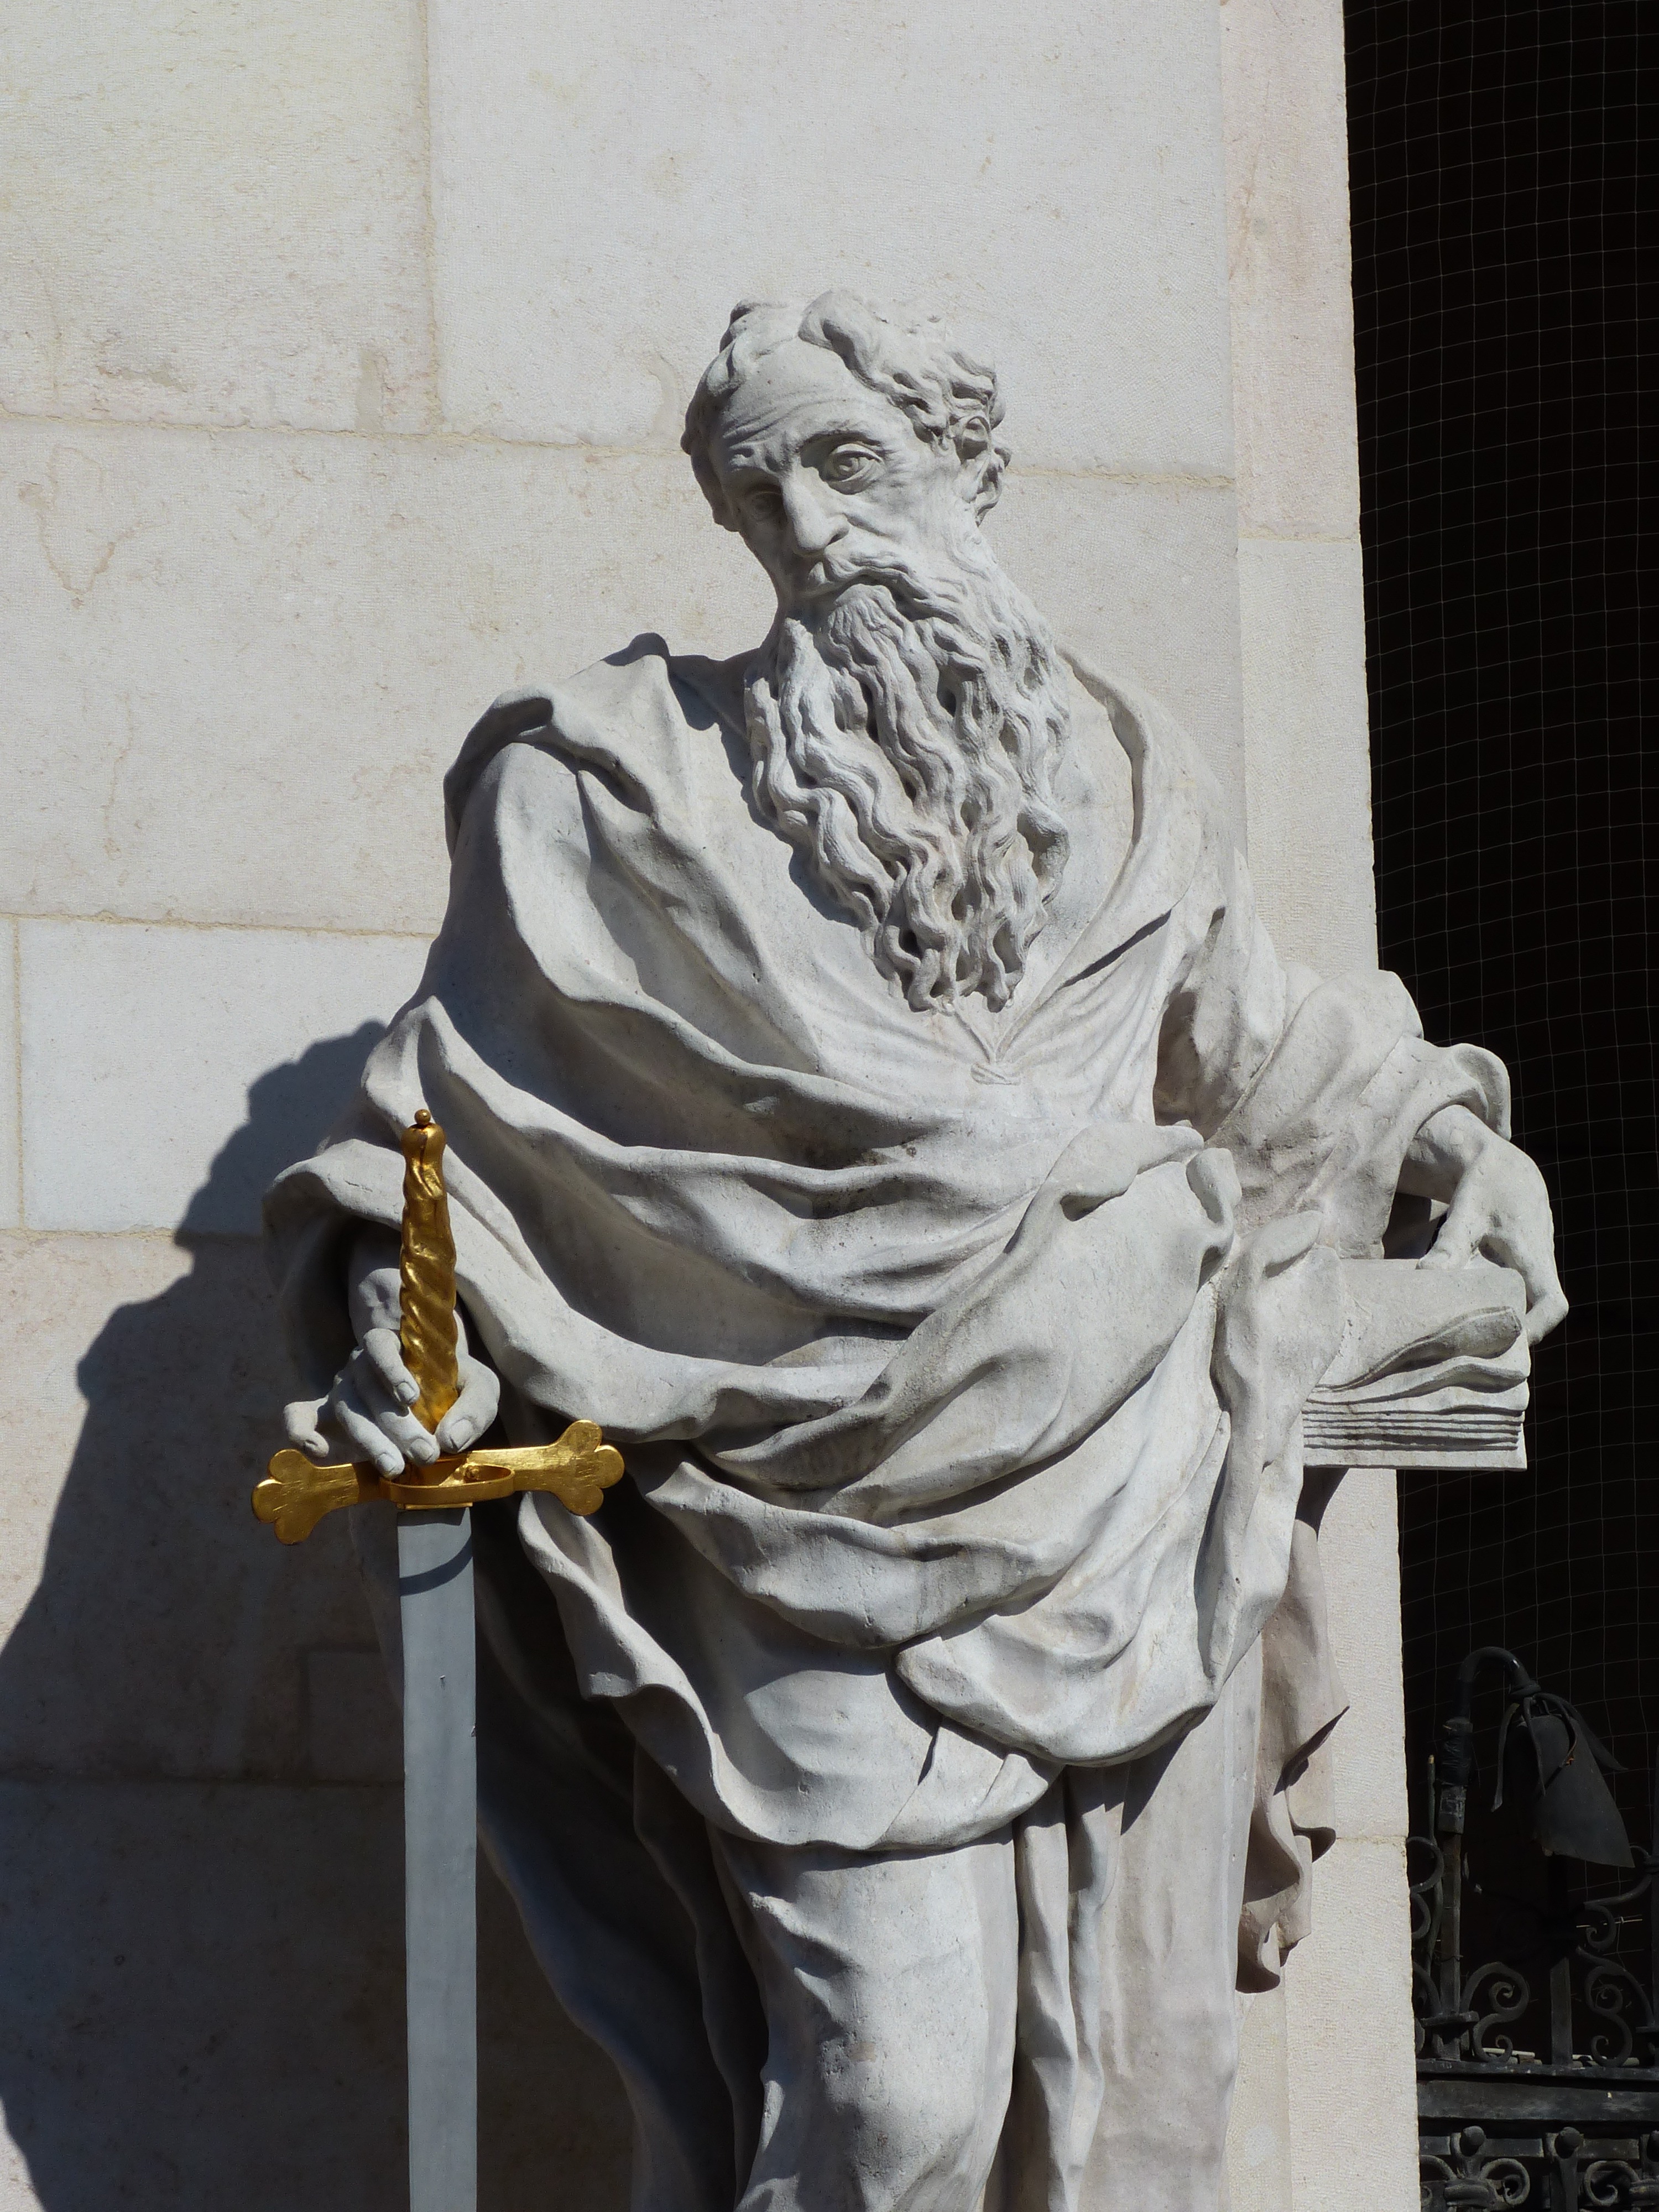
white, monument, statue, sword, austria, sculpture, art, figure, drawing, salzburg, stone figure, salzburg cathedral, ancient history, saint paul